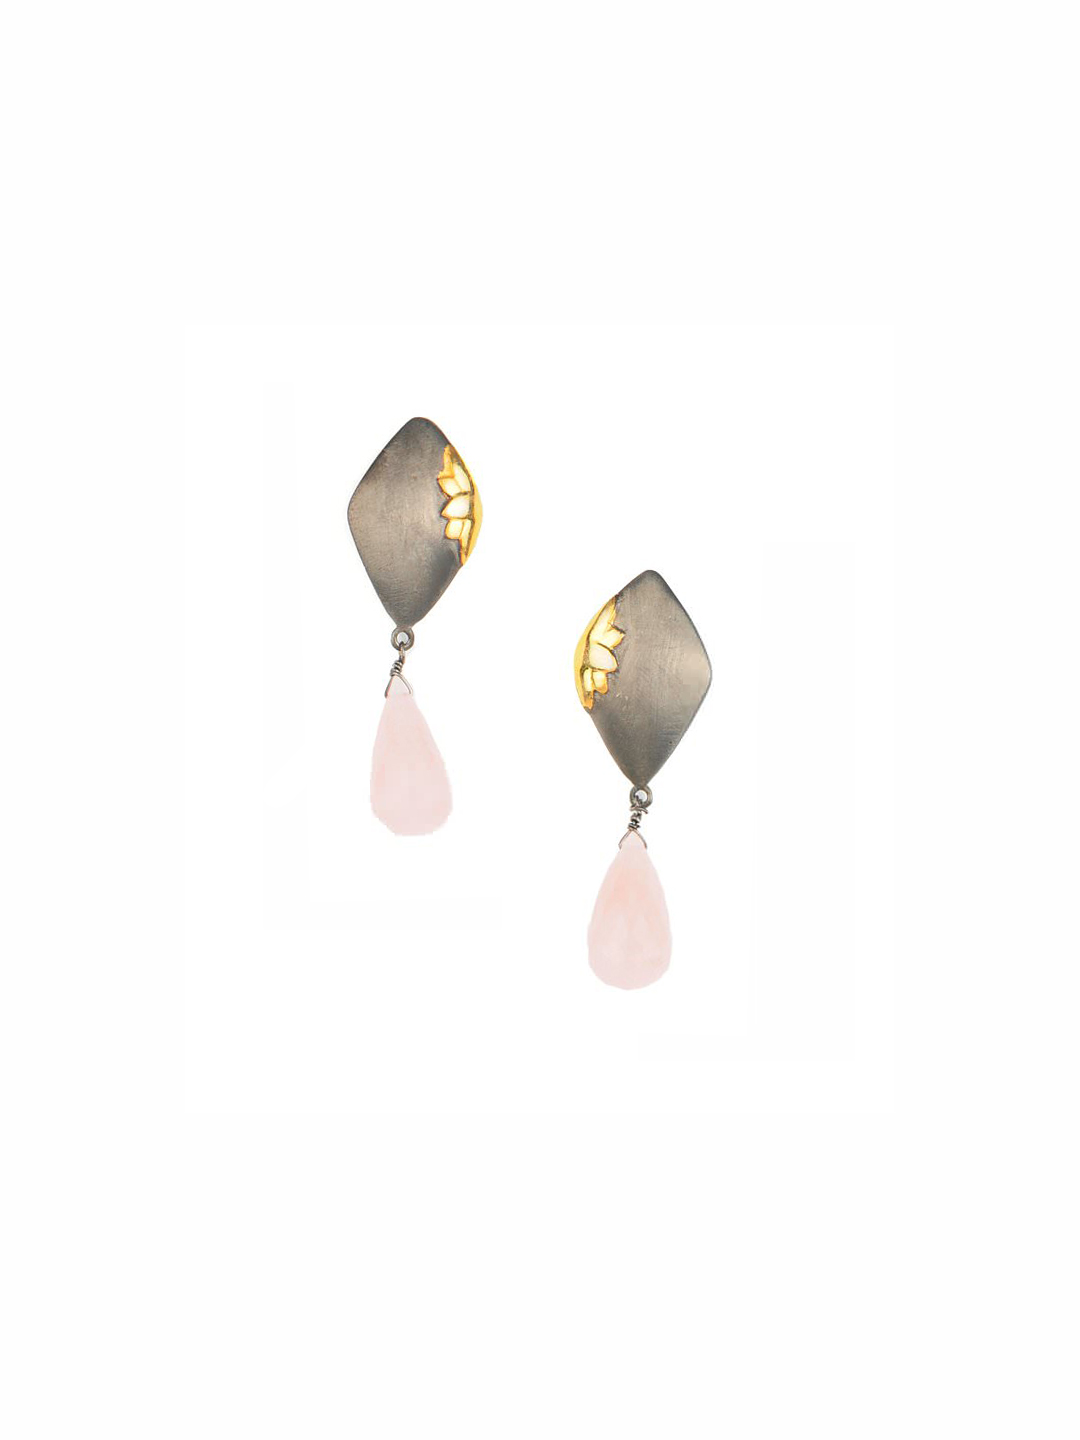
Rreverie Pink Earrings
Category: Accessories / Jewellery / Earrings
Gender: Women
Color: Black
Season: Fall 2012
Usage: Casual